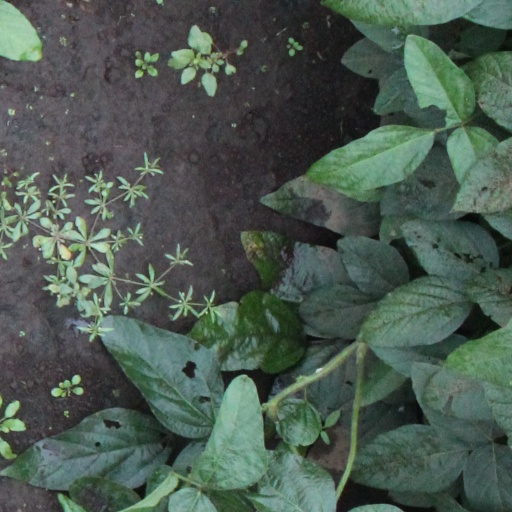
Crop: soybean